Kaththi

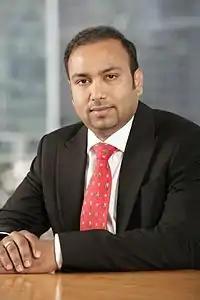
Subaskaran Allirajah, who produced "Kaththi" under Lyca Productions, was alleged to have business links with Sri Lankan politician Mahinda Rajapaksa. Allirajah, however refuted such claims in several instances.

Subaskaran Allirajah, chairman of Lyca Mobiles, whose company Lyca Productions co-produced the film along with Ayngaran International, was claimed to have had business links with the President of Sri Lanka, Mahinda Rajapaksa. Murugadoss and Karunamoorthy of Ayngaran International met pro-Eelam leaders – Pazha Nedumaran, film director and Naam Tamilar Katchi's (NTK) leader Seeman and Viduthalai Chiruthaigal Katchi's (VCK) Thol. Thirumavalavan — to explain their position regarding the allegation, but the talks proved to be inconclusive at that time. A collective of four student bodies – Maatram Maanavar Ilaiyor Iyakkam, Free Tamil Eelam Students Organisation, Tamil Youth and Students Association, and Progressive Students Front – in Tamil Nadu called for a ban on the film, stating that the film promoted the economic and political interests of Sri Lanka. The students were willing to reconsider their position on the film if Lyca Productions formally withdrew as producer. In August 2014, Seeman and Vikraman showed support for the film.